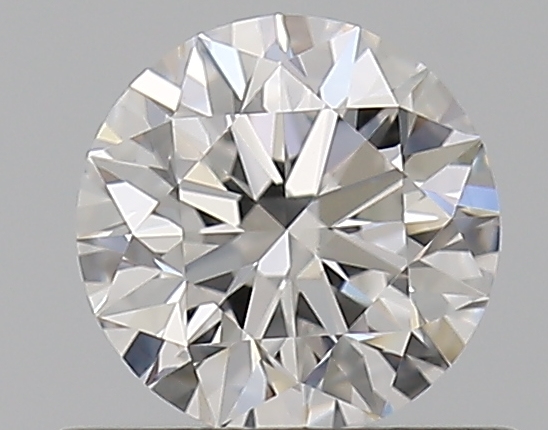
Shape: round
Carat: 0.51
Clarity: VVS2
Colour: D
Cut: EX
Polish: EX
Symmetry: EX
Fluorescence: M
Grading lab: GIA
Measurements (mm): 5.07 x 5.11 x 3.19